List of Virginia Union Panthers head football coaches

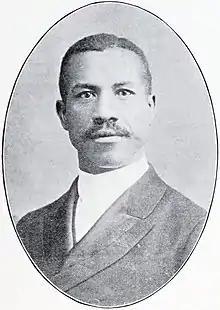
First head coach James Robert Lincoln Diggs

The Virginia Union Panthers football team represents Virginia Union University in college football. The team competes at the NCAA Division II level as a member of the Central Intercollegiate Athletic Conference (CIAA). The program has had 24 head coaches since it began to play during the 1899 college football season. Since the start of the 2018 season, Alvin Parker has served as head coach of the Panthers.